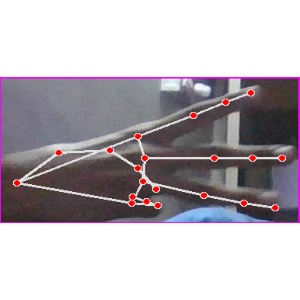
अक्षर: भ